New Ulm, Minnesota

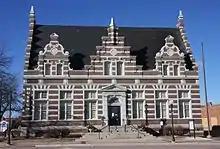
The Historical Museum is housed in the old post office building, listed in the NRHP.

The Brown County Historical Society, located at 2 North Broadway houses 3 floors of exhibits and one of the largest archives in the state. It contains over 5,500 family files, microfilm of census, naturalization, church, cemetery and birth and death records as well as business and history files.